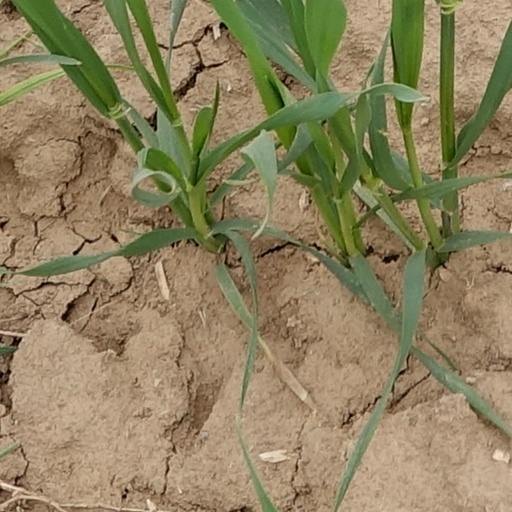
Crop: wheat